Jack Orrison

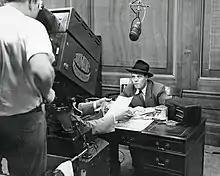
Jack Orrison on "The Plainclothesman"

Jack Orrison (October 12, 1909 – June 3, 1986) was an American actor and script writer who worked in radio, television and films. He is best known for his acting roles in "The Plainclothesman" and "I Married a Monster from Outer Space". Orrison was born in Victor, Colorado, but moved to other cities to work in the field of entertainment. He enlisted in the United States Army during World War II.